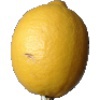
Label: Lemon 1